Palazzo Farnese

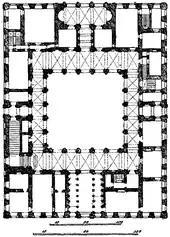
Floor plan of Palazzo Farnese

"The most imposing Italian palace of the 16th century", according to Sir Banister Fletcher, this palazzo was designed by Antonio da Sangallo the Younger, one of Bramante's assistants in the design of St. Peter's and an important Renaissance architect in his own right. Construction began in 1515 after one or two years of preparation, and was commissioned by Alessandro Farnese, who had been appointed as a cardinal in 1493 at age 25 and was living a princely lifestyle. Work was interrupted by the Sack of Rome in 1527.